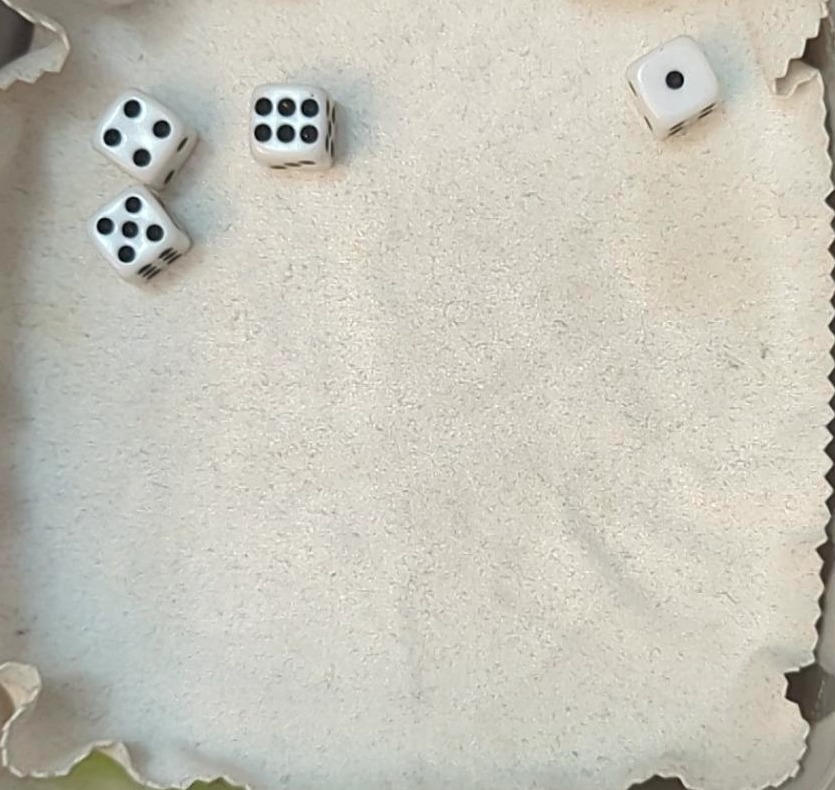
Dice in frame:
type: d6
value: 4
type: d6
value: 5
type: d6
value: 6
type: d6
value: 1
Label source: human
Face values trusted: no